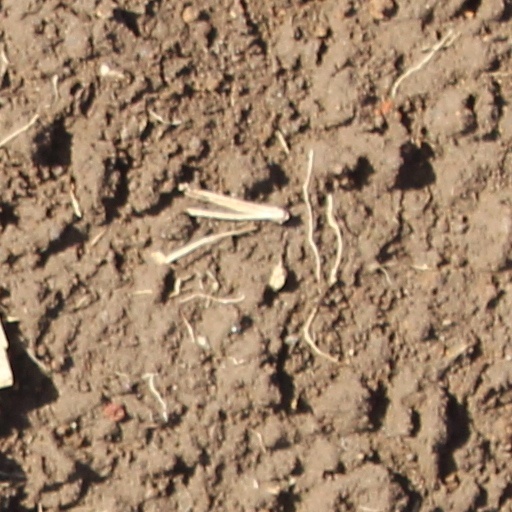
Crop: wheat